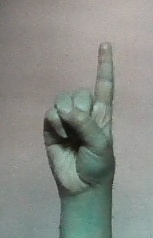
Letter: bb